La Crosse Center

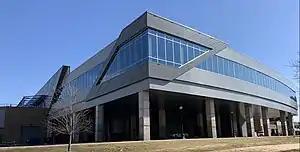
La Crosse Center back

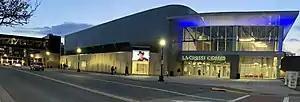
La Crosse Center front entrance

The La Crosse Center is a multi-purpose arena in downtown La Crosse, Wisconsin, built in 1980. The arena can seat between 5,000 and 7,500, depending on the type of event.